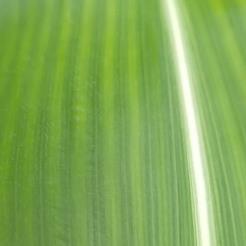
Crop: Maize
Condition: stripe-d